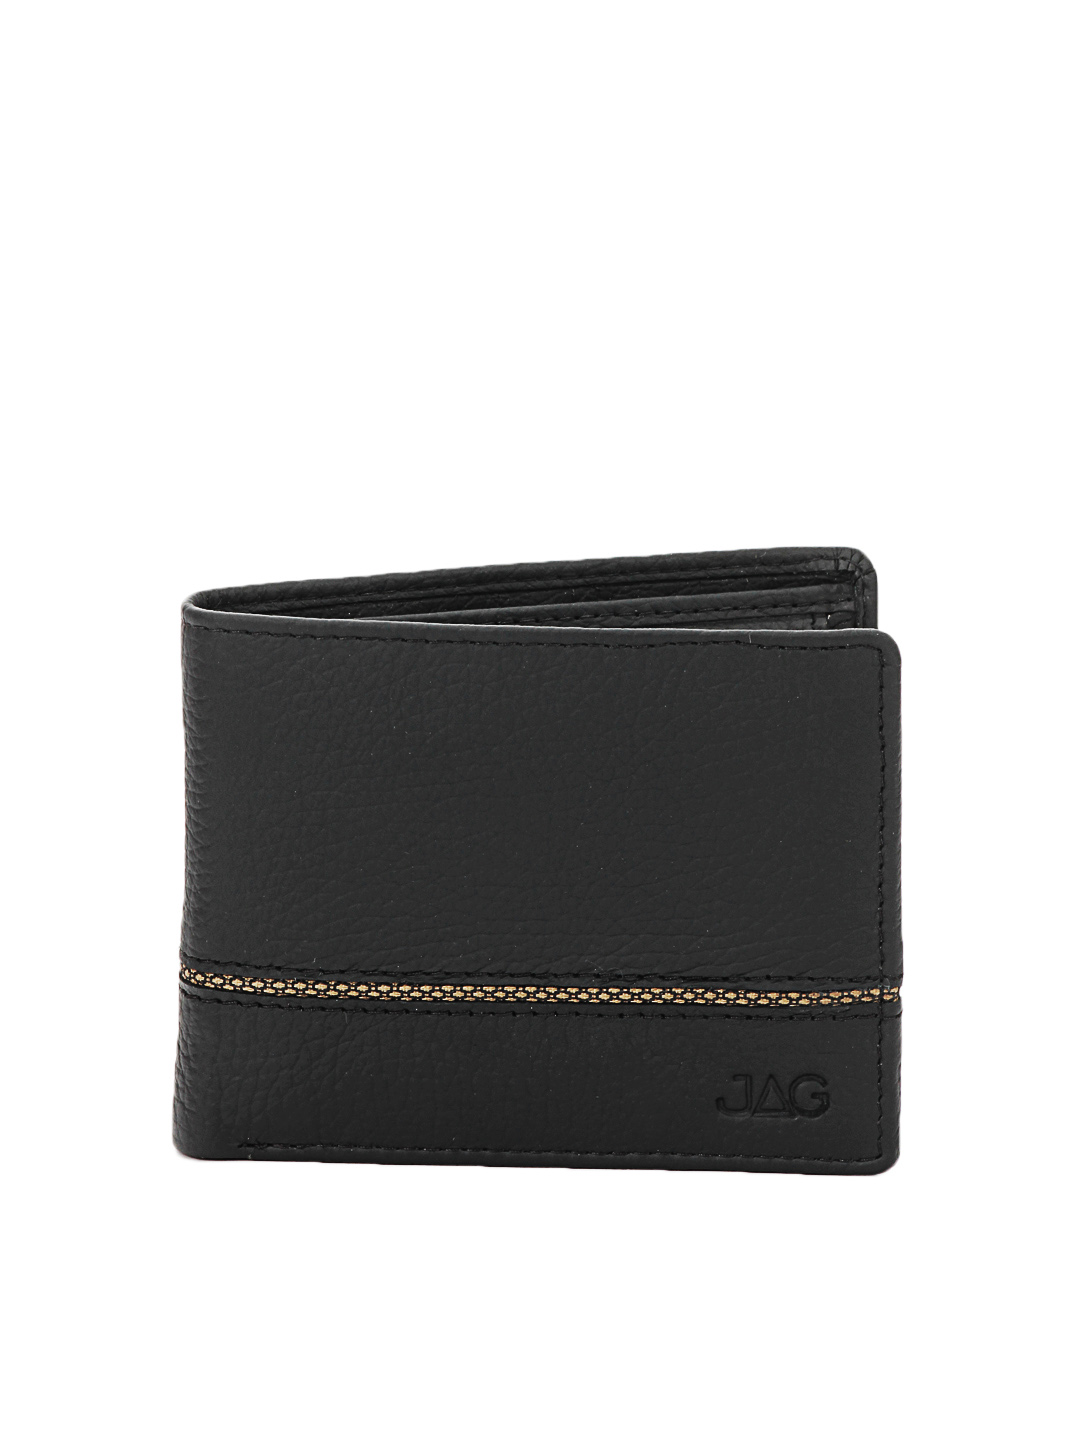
JAG Men Black Leather Wallet
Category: Accessories / Wallets / Wallets
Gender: Men
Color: Black
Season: Summer 2012
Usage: Casual